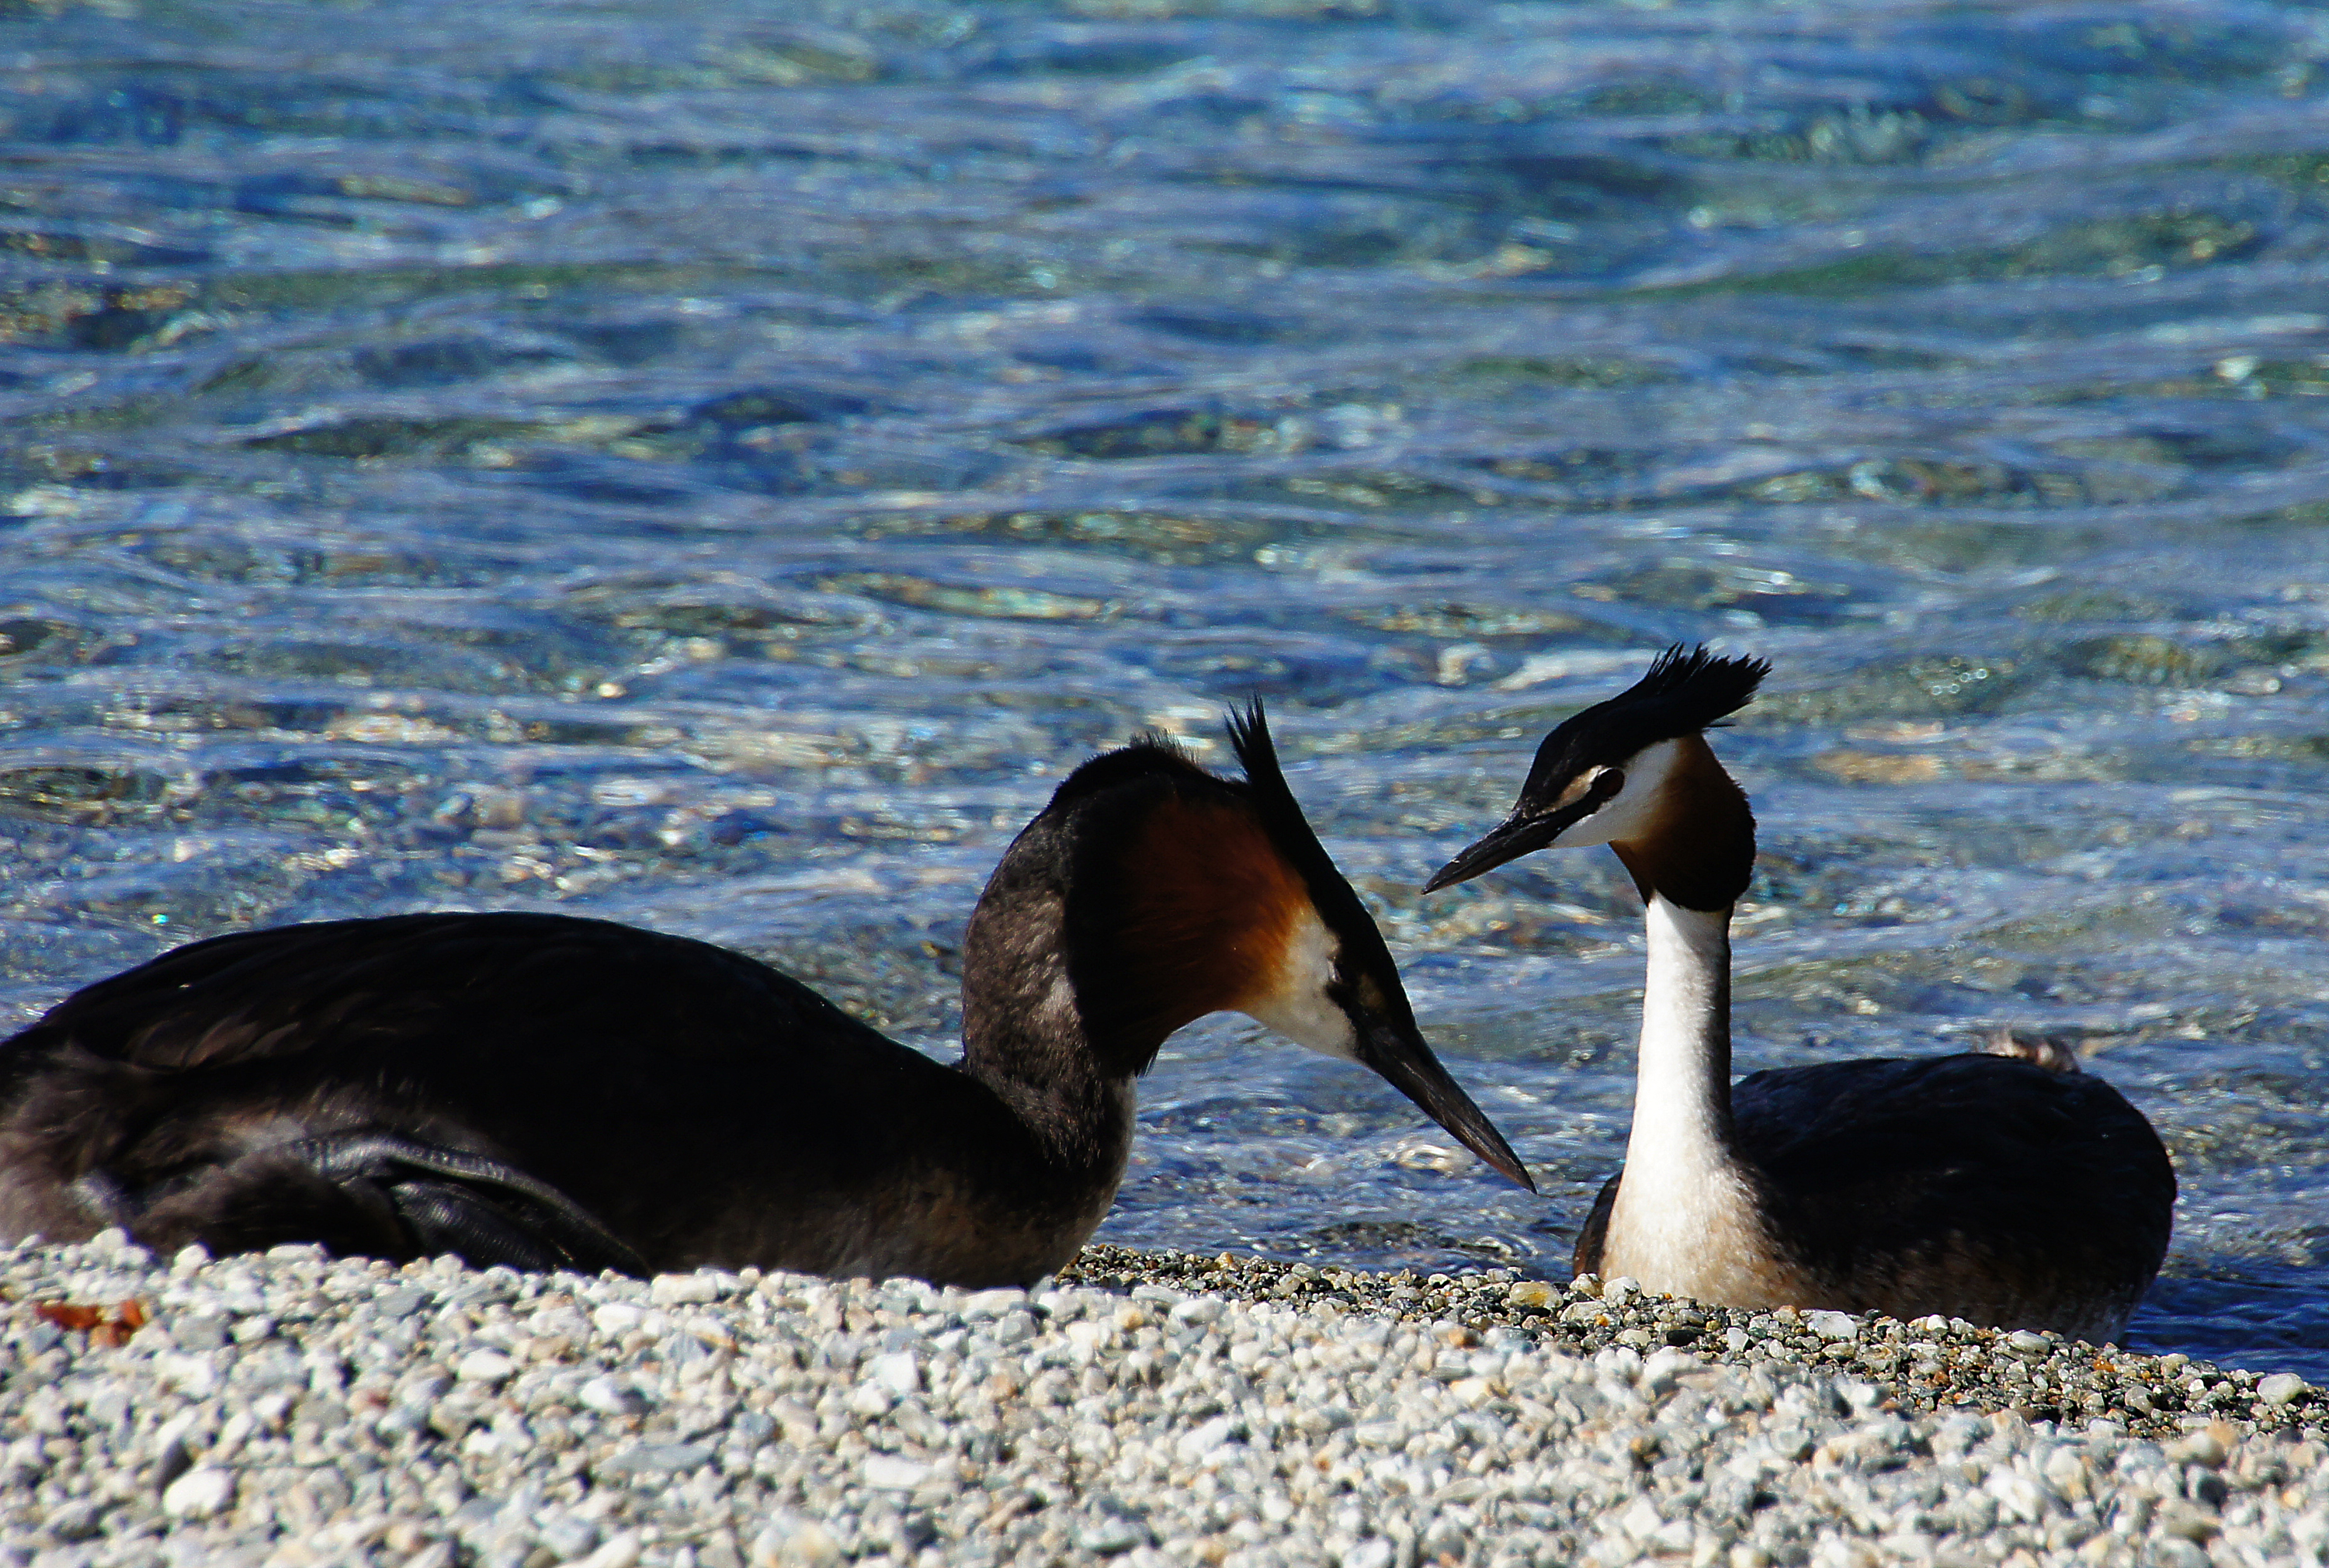
sea, water, bird, wildlife, beak, fauna, duck, vertebrate, cormorant, waterfowl, grebe, water bird, mergus, ducks geese and swans, seaduck